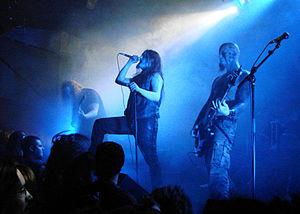
Horna, groupe de Black Metal finlandais, en concert à Paris au Nouveau Casino, le 08/09/07.
Horna est un groupe de black metal finlandais, originaire de Lappeenranta. « Horna » signifie en finnois « les abysses » ou « l'Enfer ». Le groupe choisit ce nom car ils appréciaient la consonance. Shatraug, l'un des créateurs du groupe, remplace souvent les membres qui manquent de motivation.